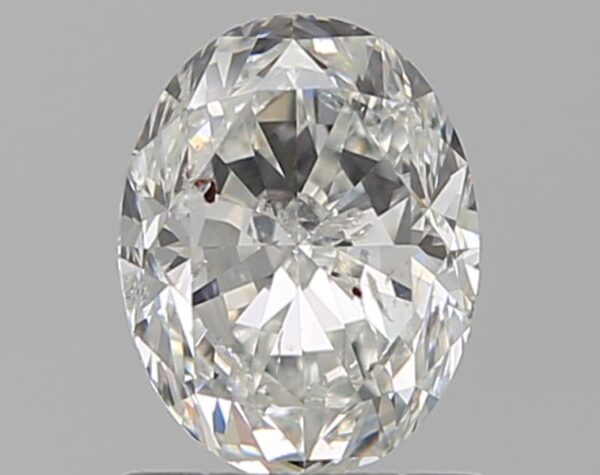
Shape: oval
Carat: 1.01
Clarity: SI2
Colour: G
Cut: EX
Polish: GD
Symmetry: GD
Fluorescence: N
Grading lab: IGI
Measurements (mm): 6.86 x 5.31 x 3.53